List of Indonesian agricultural universities and colleges

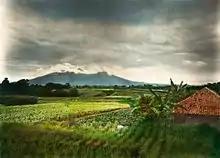

This article lists agricultural universities, academies / polytechniques and colleges in Indonesia, by region.